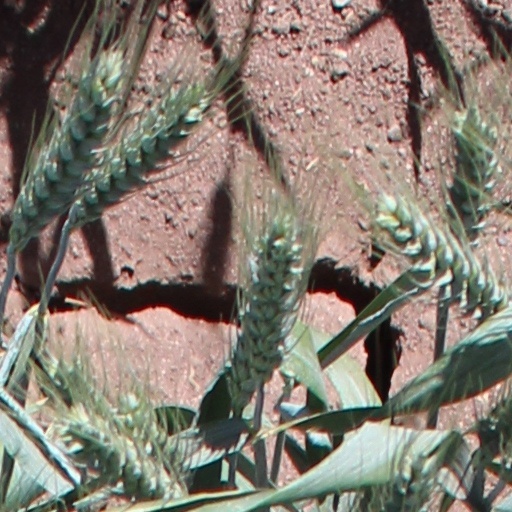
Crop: wheat